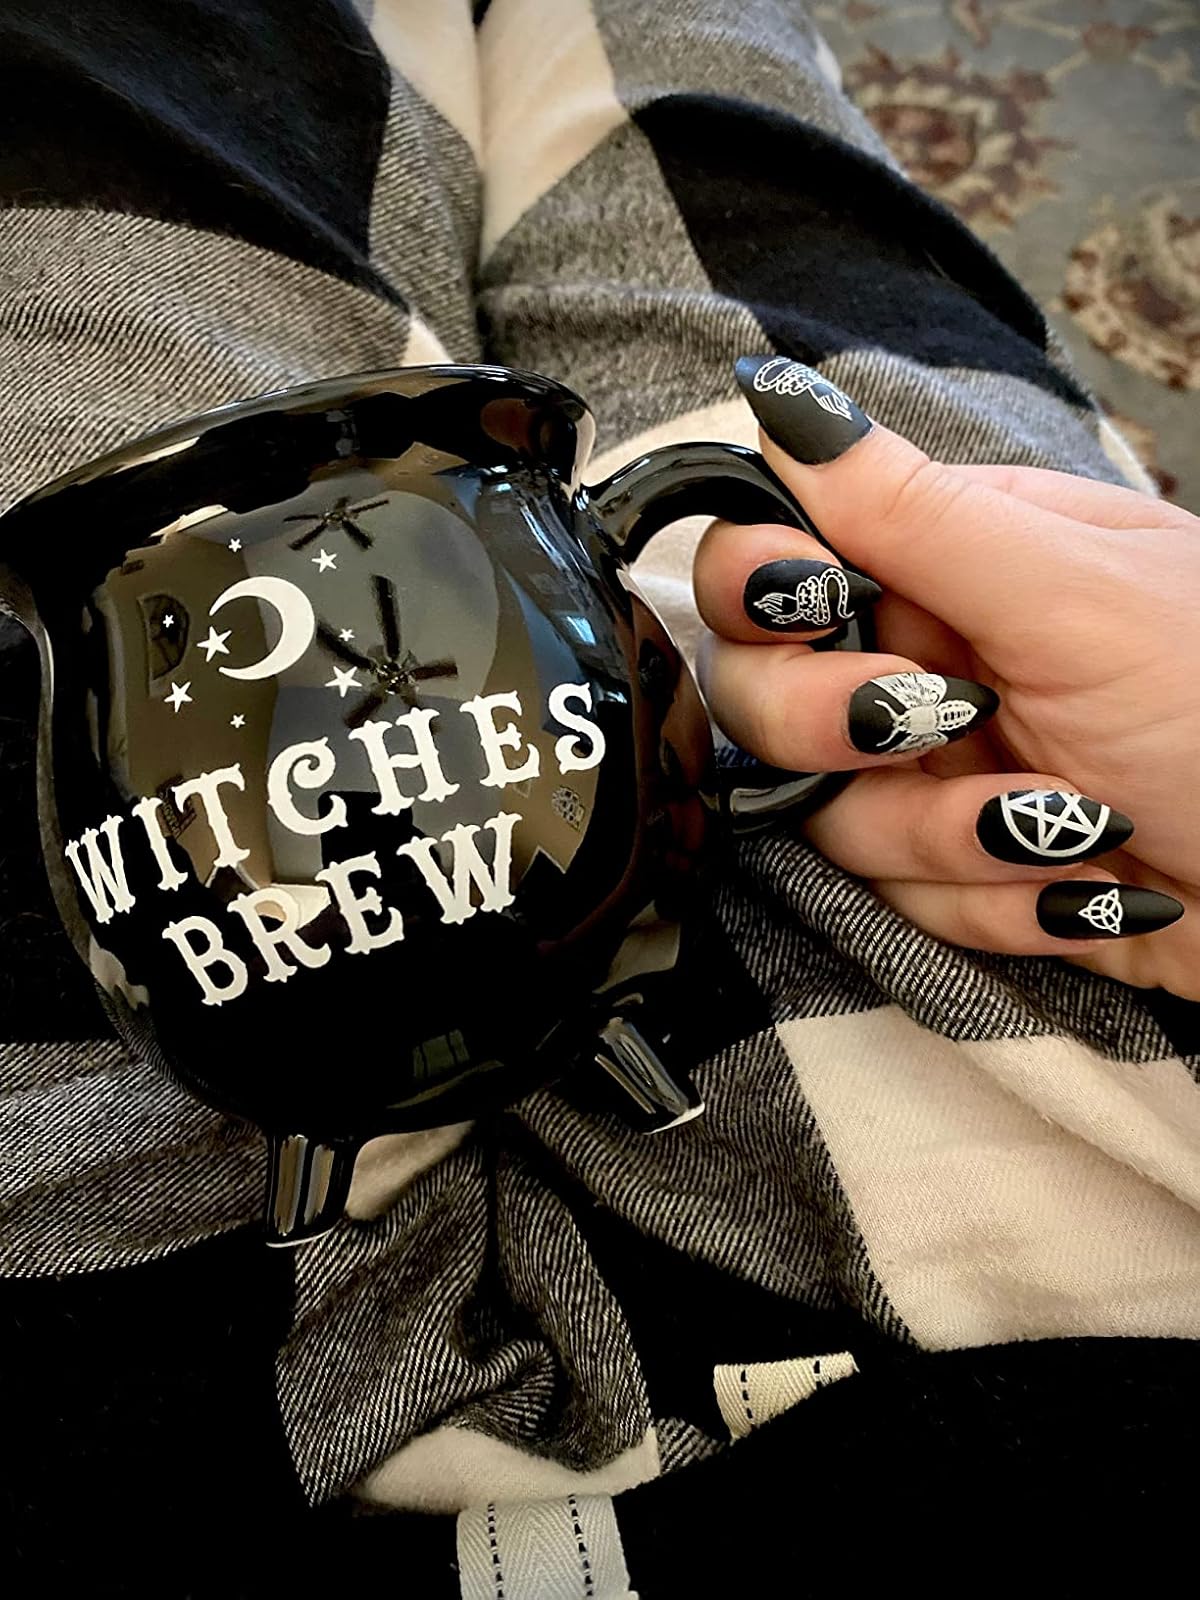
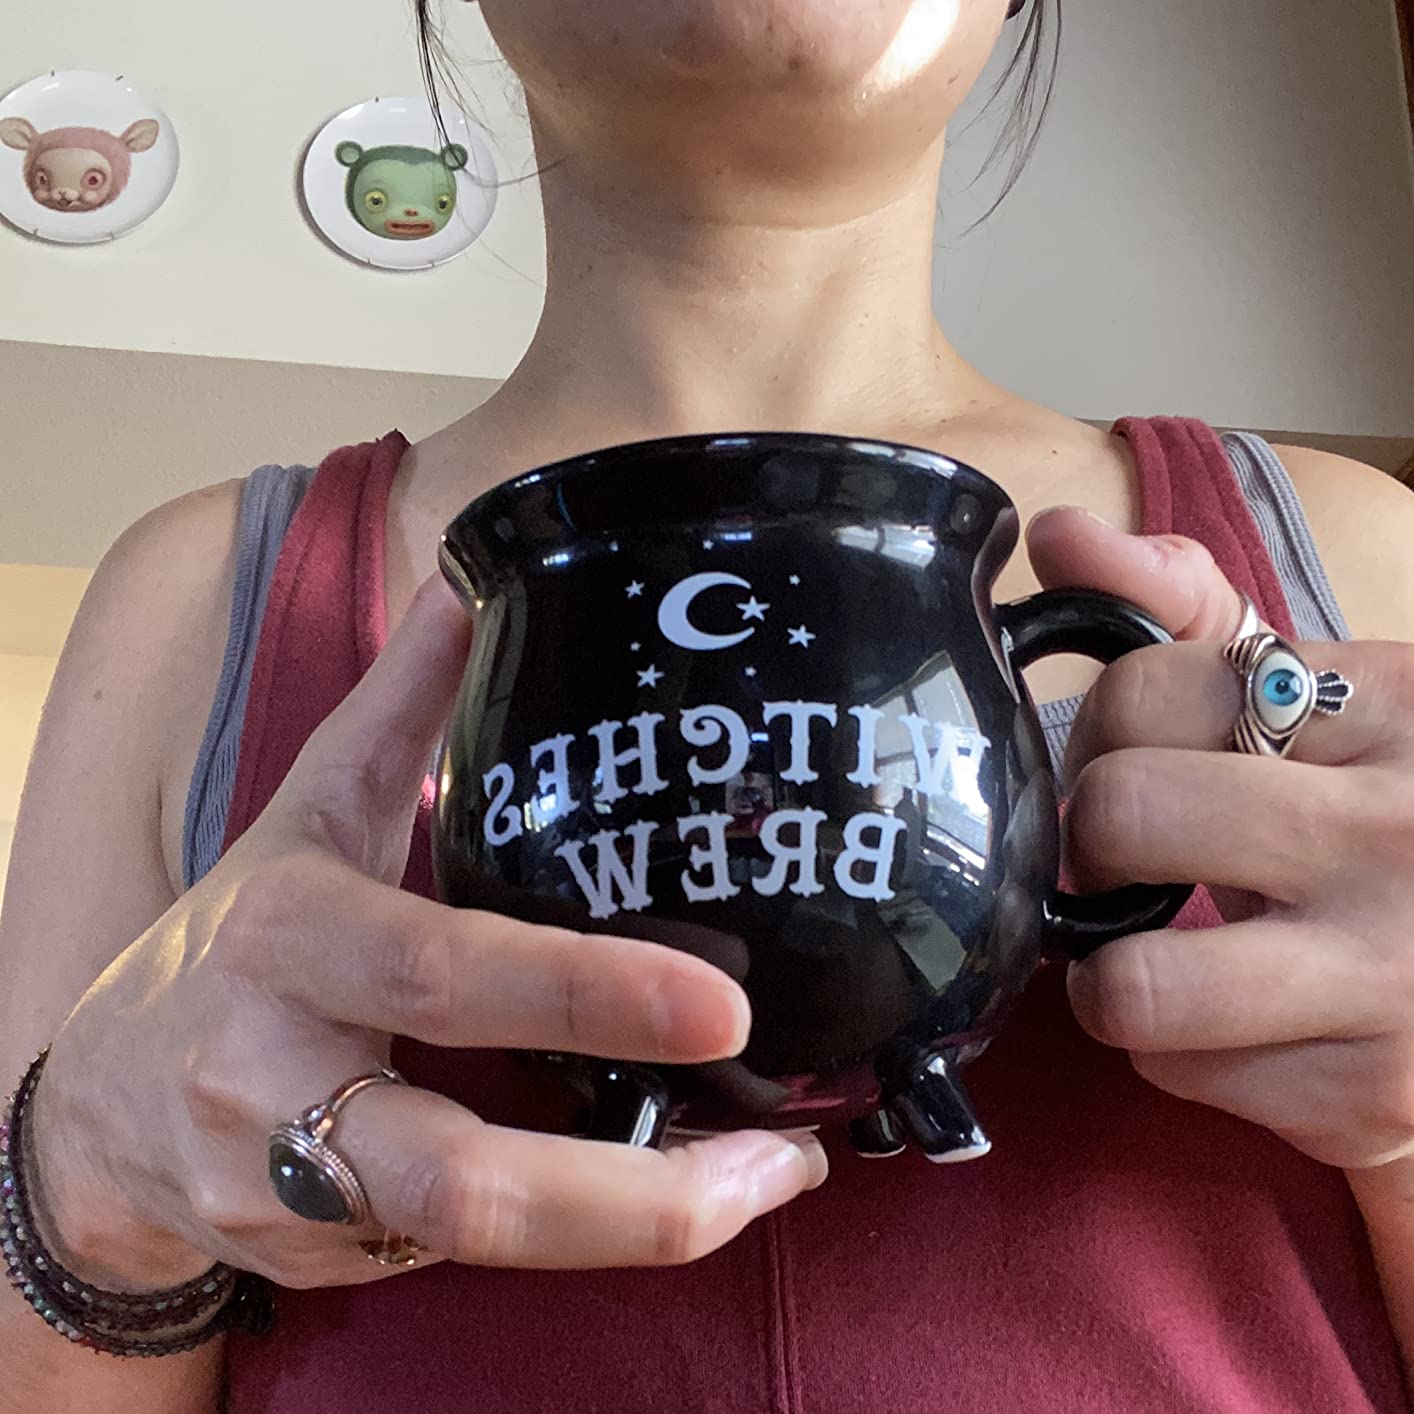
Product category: items_mug
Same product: yes